Brook Chine

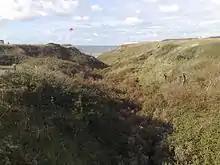
Brook Chine

Brook Chine is a geological feature on the south west coast of the Isle of Wight, England. It lies just to the west of the village of Brook. The hamlet of Brookgreen runs along its southern edge.